Russia–United Kingdom relations

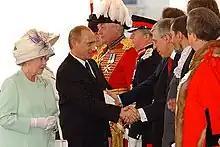
President Vladimir Putin and Queen Elizabeth II on a state visit, 2003

Following the withdrawal of British troops from Russia, negotiations for trade began, and on 16 March 1921, the Anglo-Soviet Trade Agreement was concluded between the two countries. Lenin's New Economic Policy downplayed socialism and emphasised business dealings with capitalist countries, in an effort to restart the sluggish Russian economy. Britain was the first country to accept Lenin's offer of a trade agreement. It ended the British blockade, and Russian ports were opened to British ships. Both sides agreed to refrain from hostile propaganda. It amounted to de facto diplomatic recognition and opened a period of extensive trade.